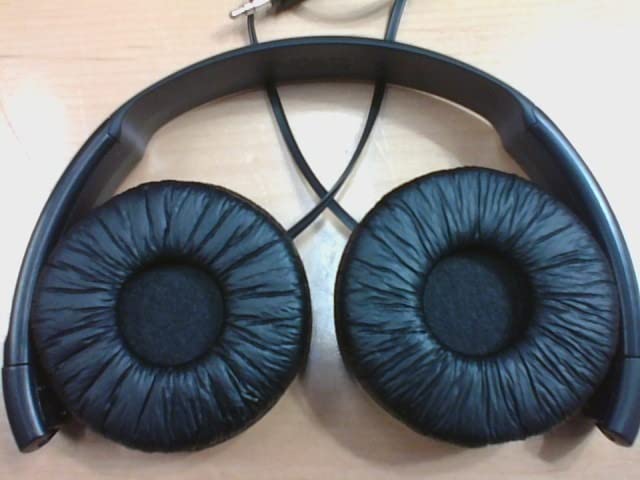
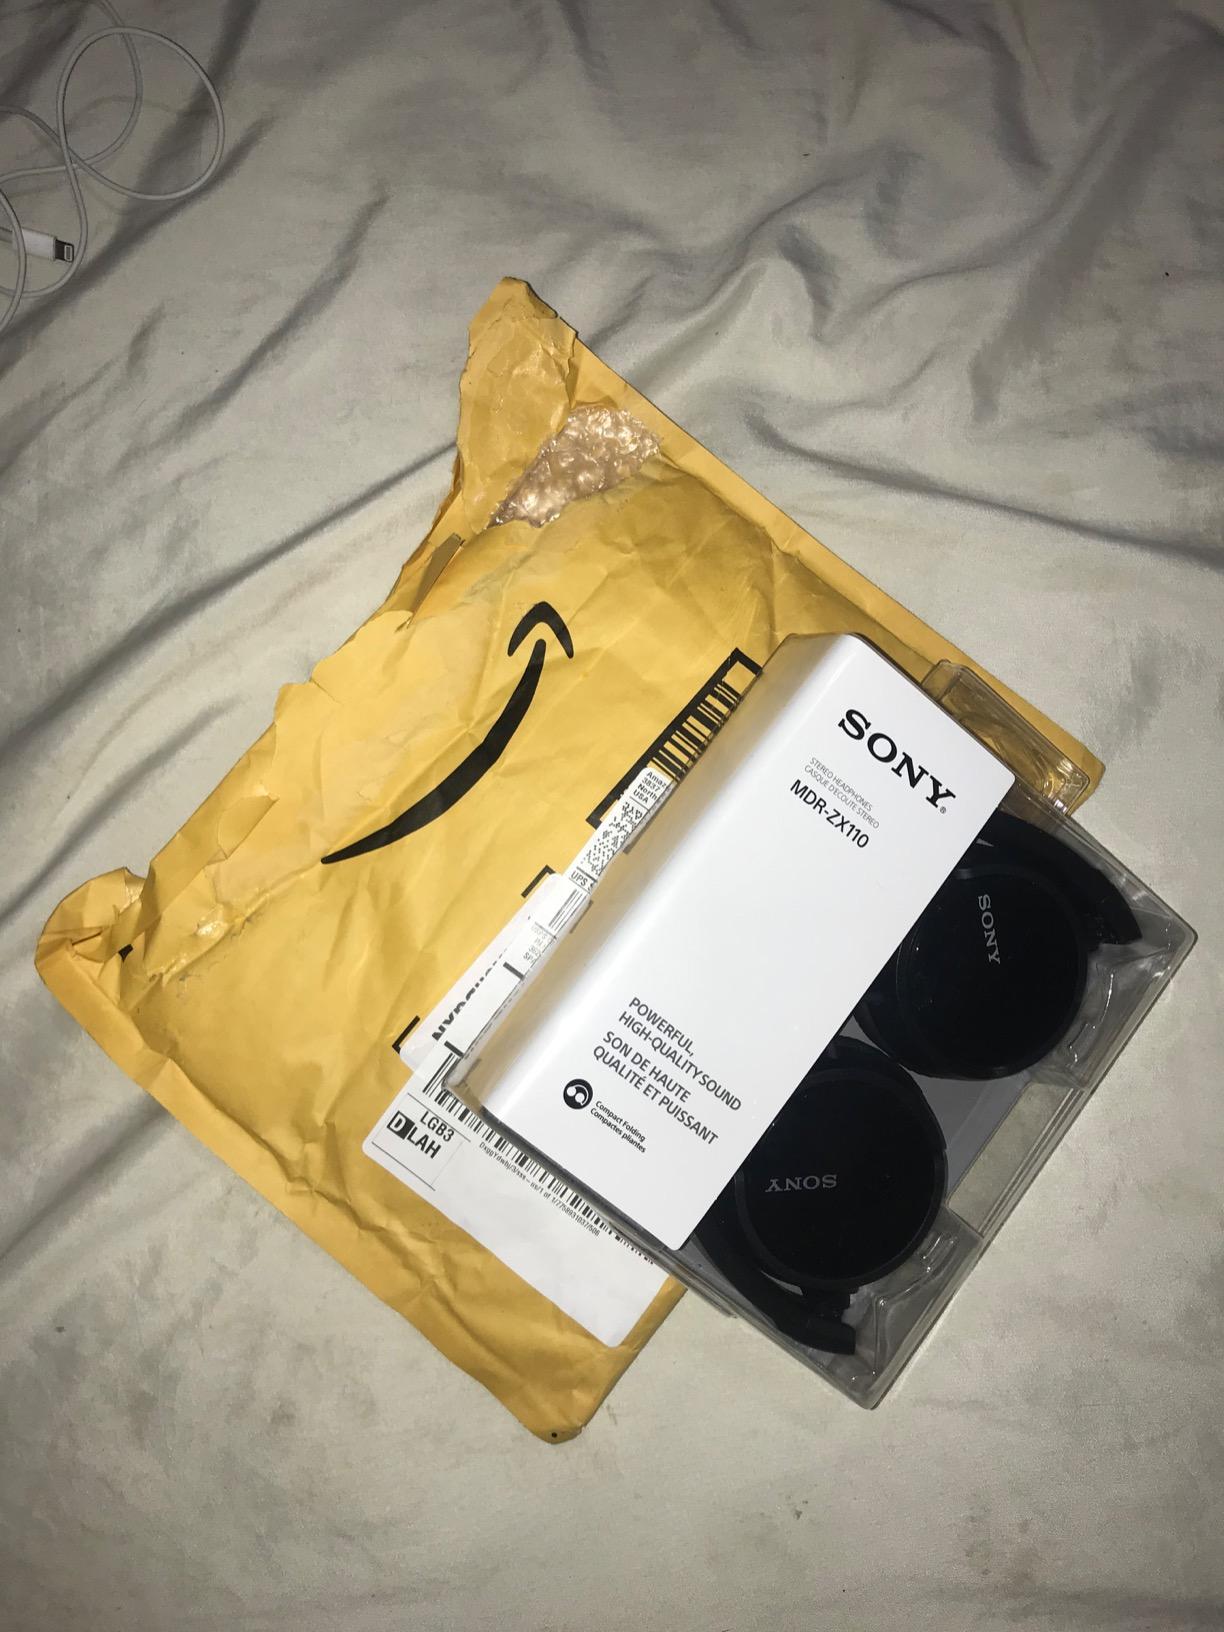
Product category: headphones
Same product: yes